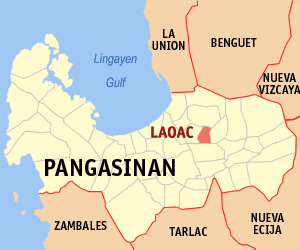
Laoac est une municipalité de la province de Pangasinan, aux Philippines.